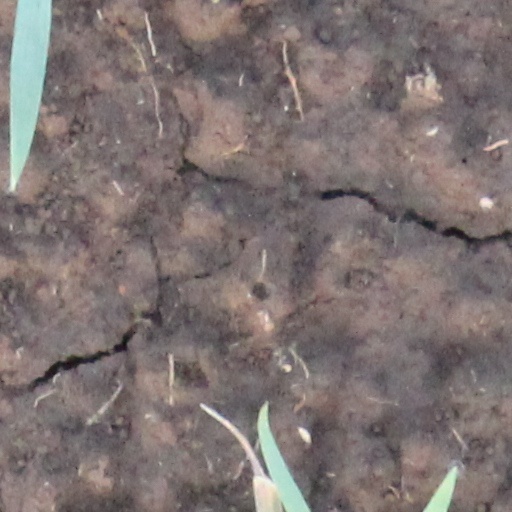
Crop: wheat